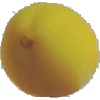
Label: Peach 2